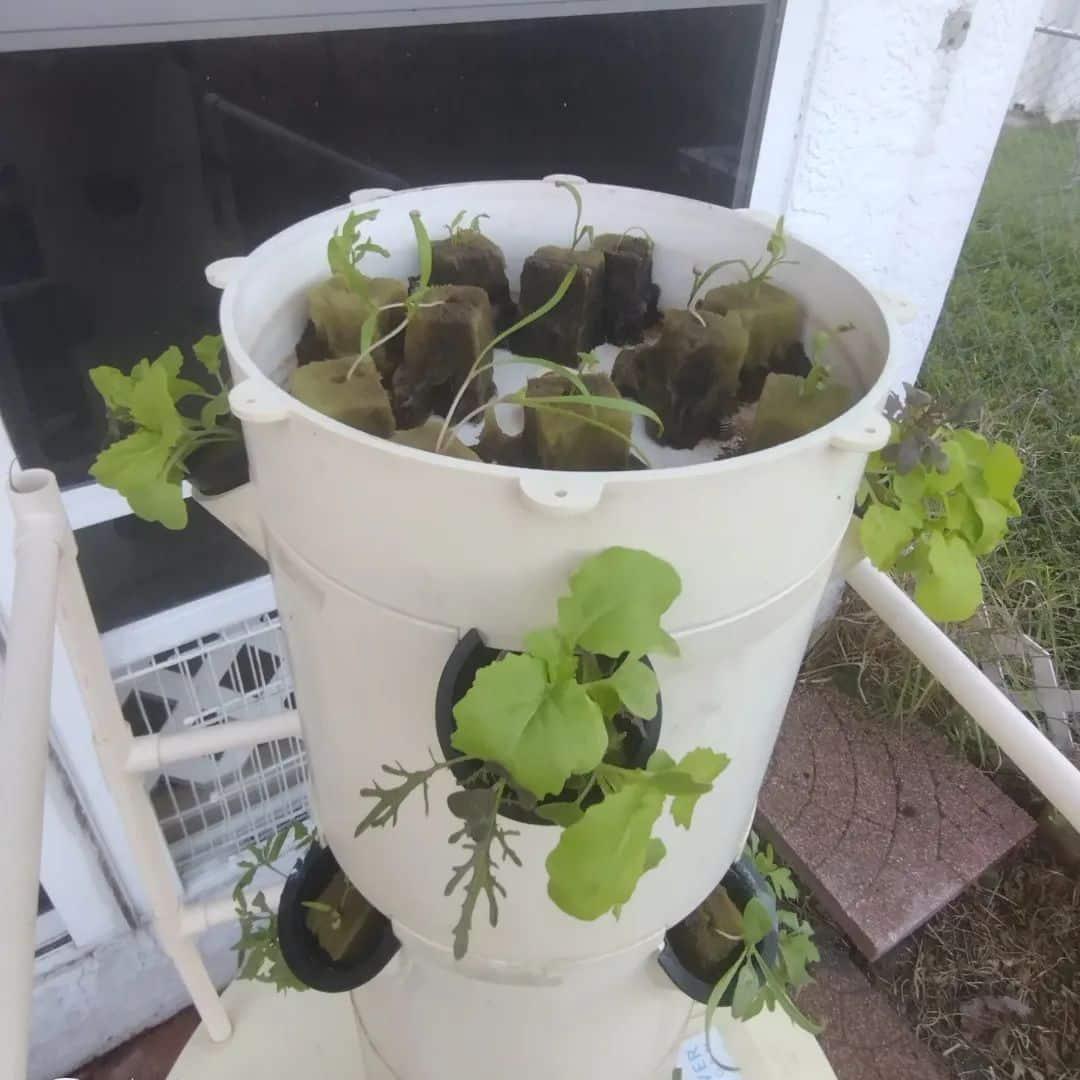
Kilimo cha teknolojia ya kisasa ambapo mazao yamepandwa ndani ya bomba lenye rangi nyeupe ,lenye uwazi akiitaji udongo mwingi bali maji yaliyochanganywa na virutubisho mbalimbali kwa ajili ya ukuaji wa mimea.